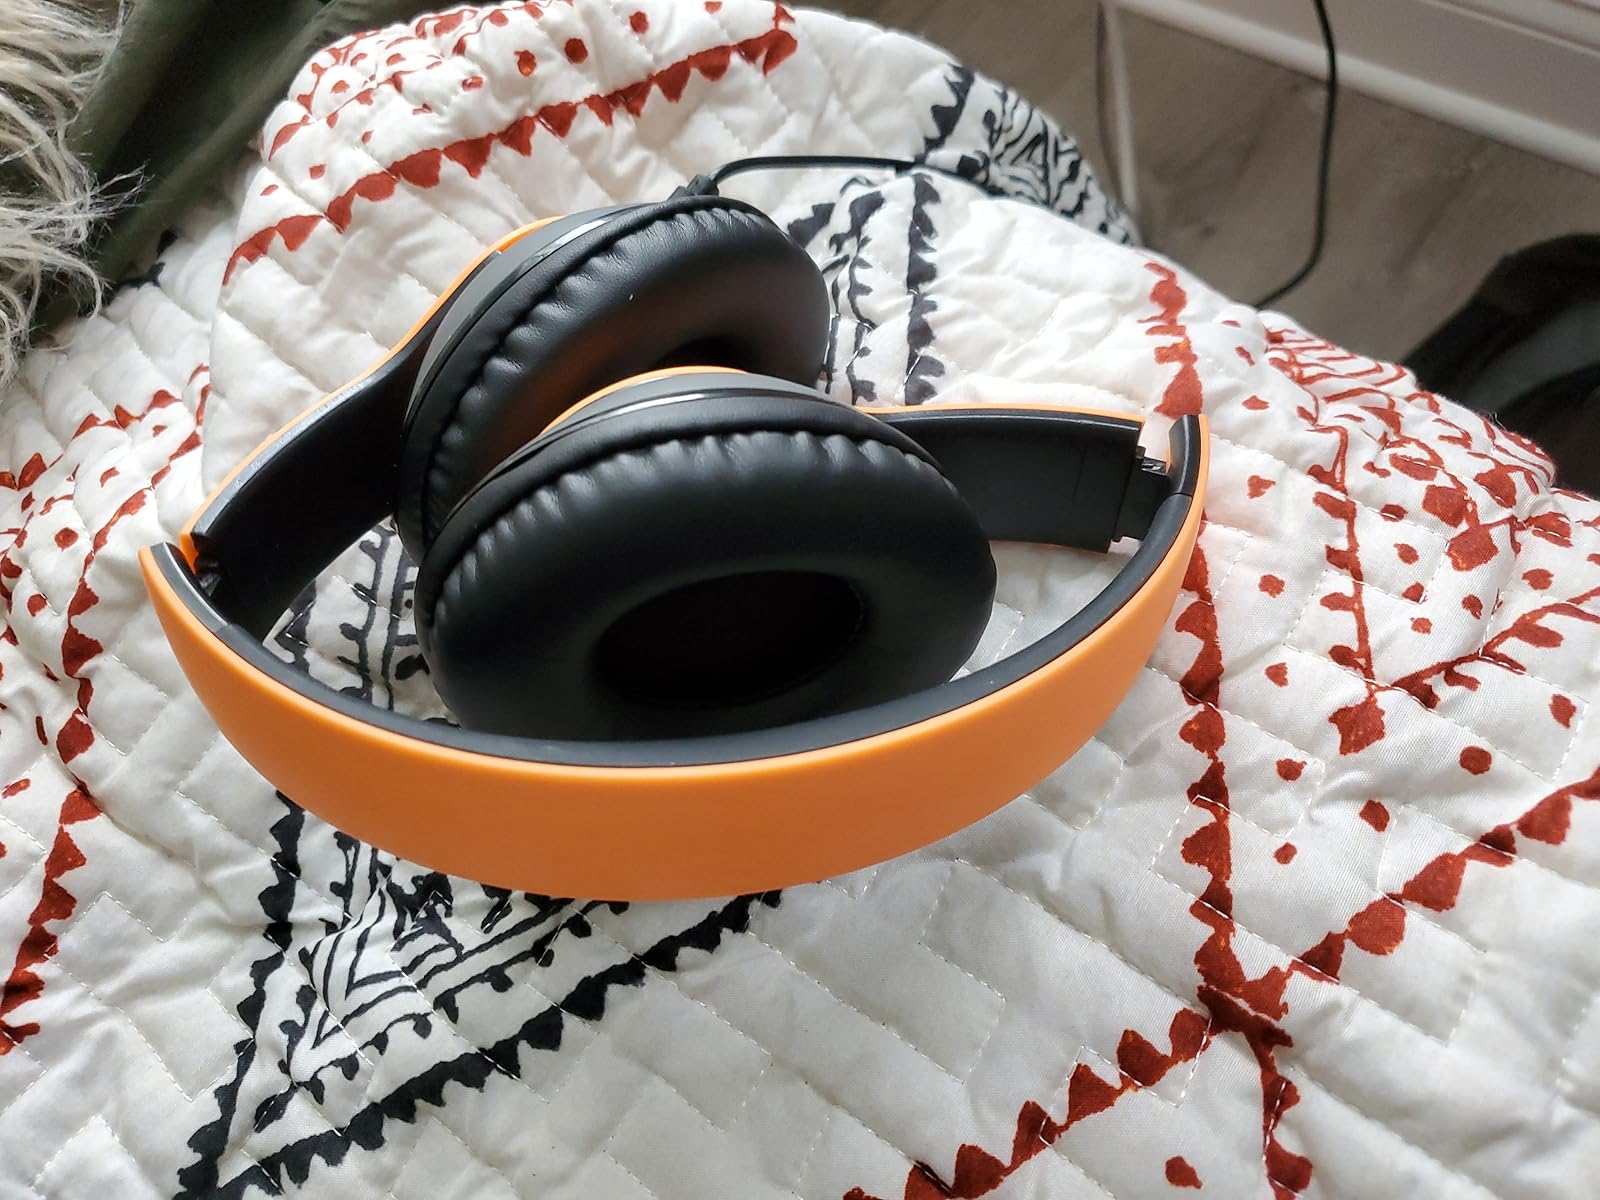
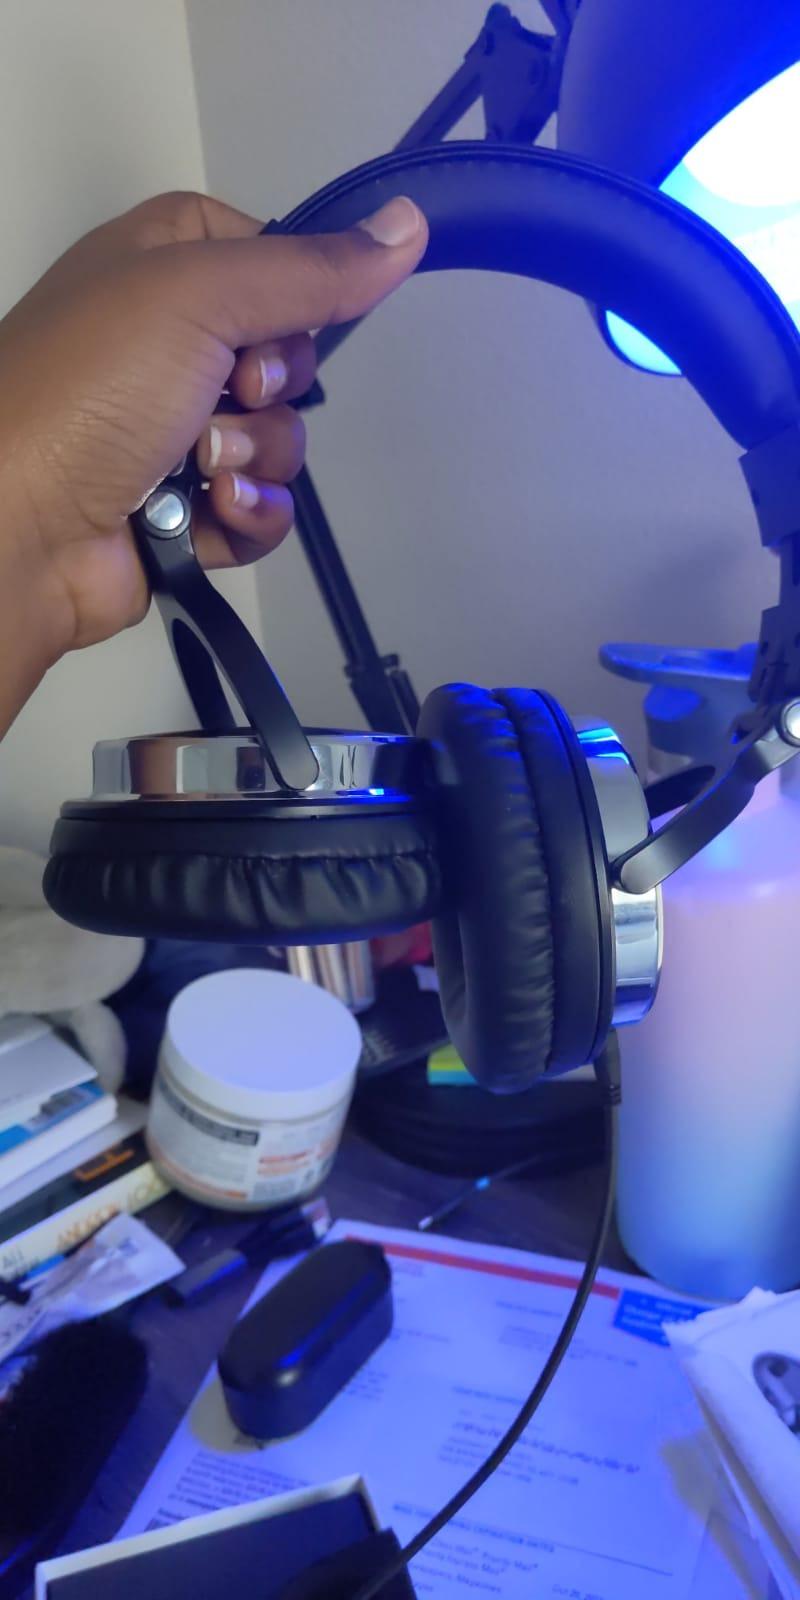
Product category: headphones
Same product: no